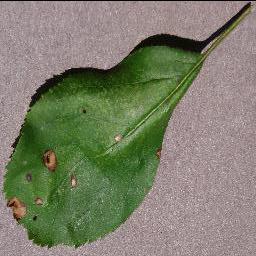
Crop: apple
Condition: black_rot